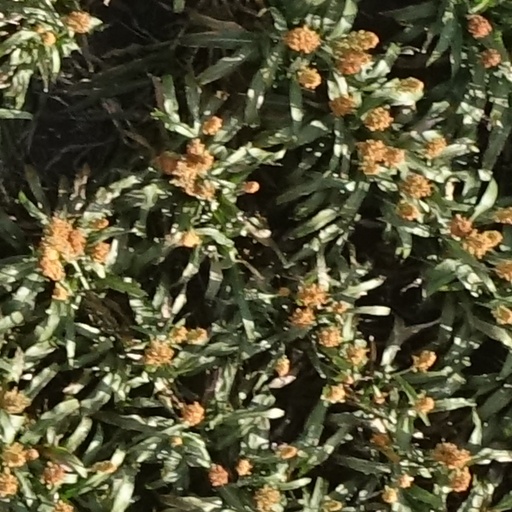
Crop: sorghum